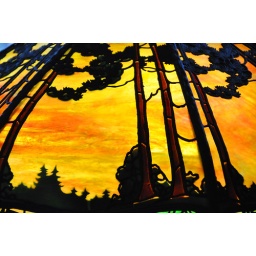
A very cool lamp shade on a lamp in a house on the West Adams home tour.